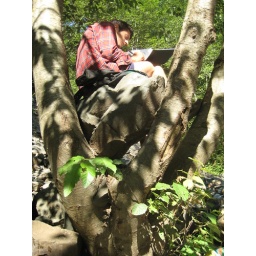
aaron writes, on a rock in a tree